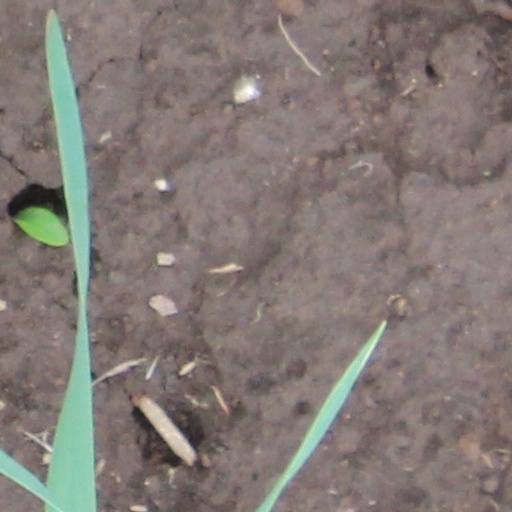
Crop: wheat